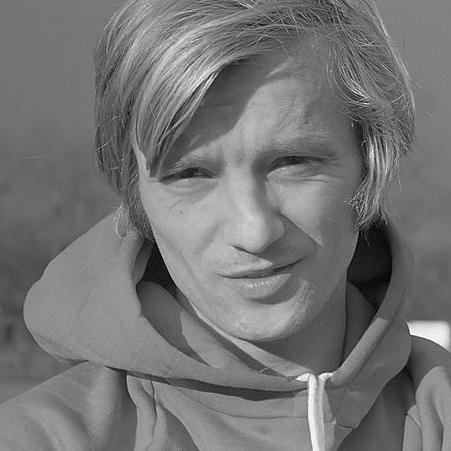
Age: 27